Copper mining in the United States

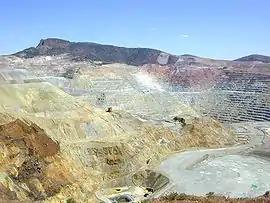
The El Chino is an open-pit copper mine near Silver City, New Mexico

The Santa Rita mine in southwest New Mexico was the first copper mine in what is now the western United States. Spaniards began mining copper there about 1800. The district still produces copper, from the large Chino Mine open pit.